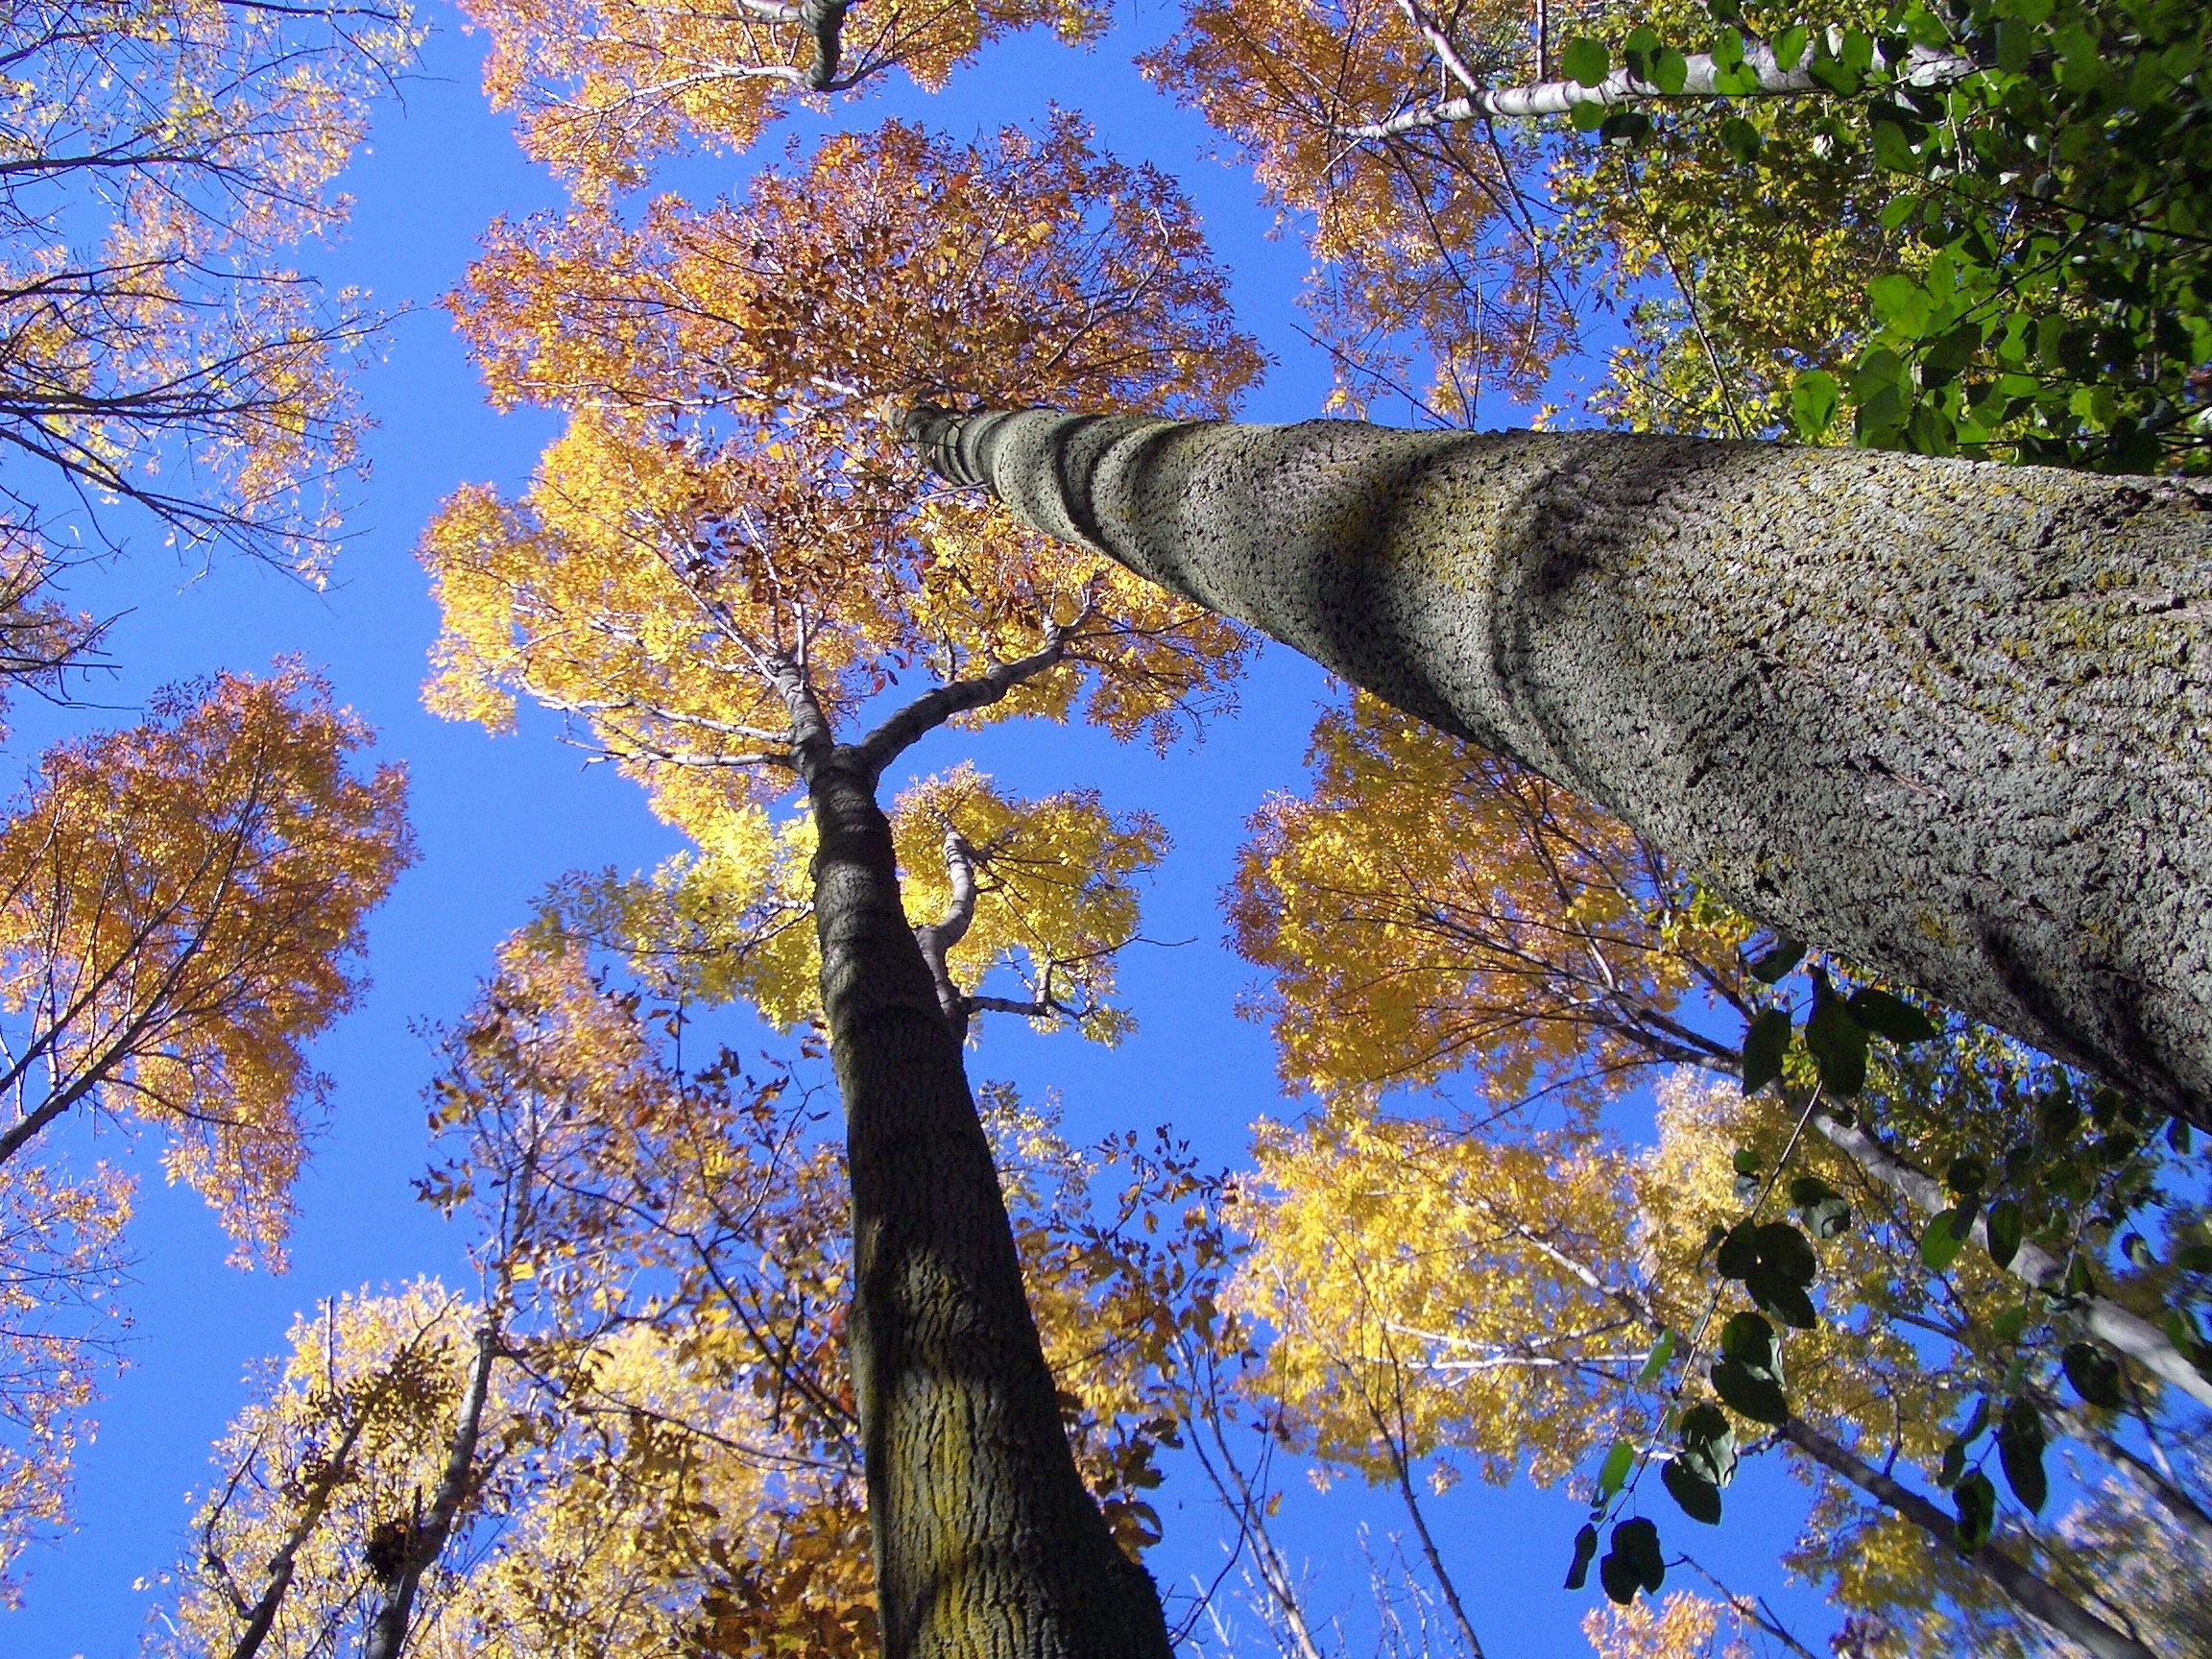
tree, nature, forest, branch, blossom, abstract, plant, sky, leaf, flower, autumn, flora, season, look up, trees, deciduous, woodland, woody plant, land plant